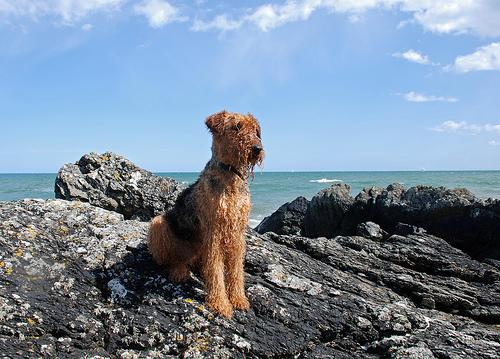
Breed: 200-n000008-Airedale